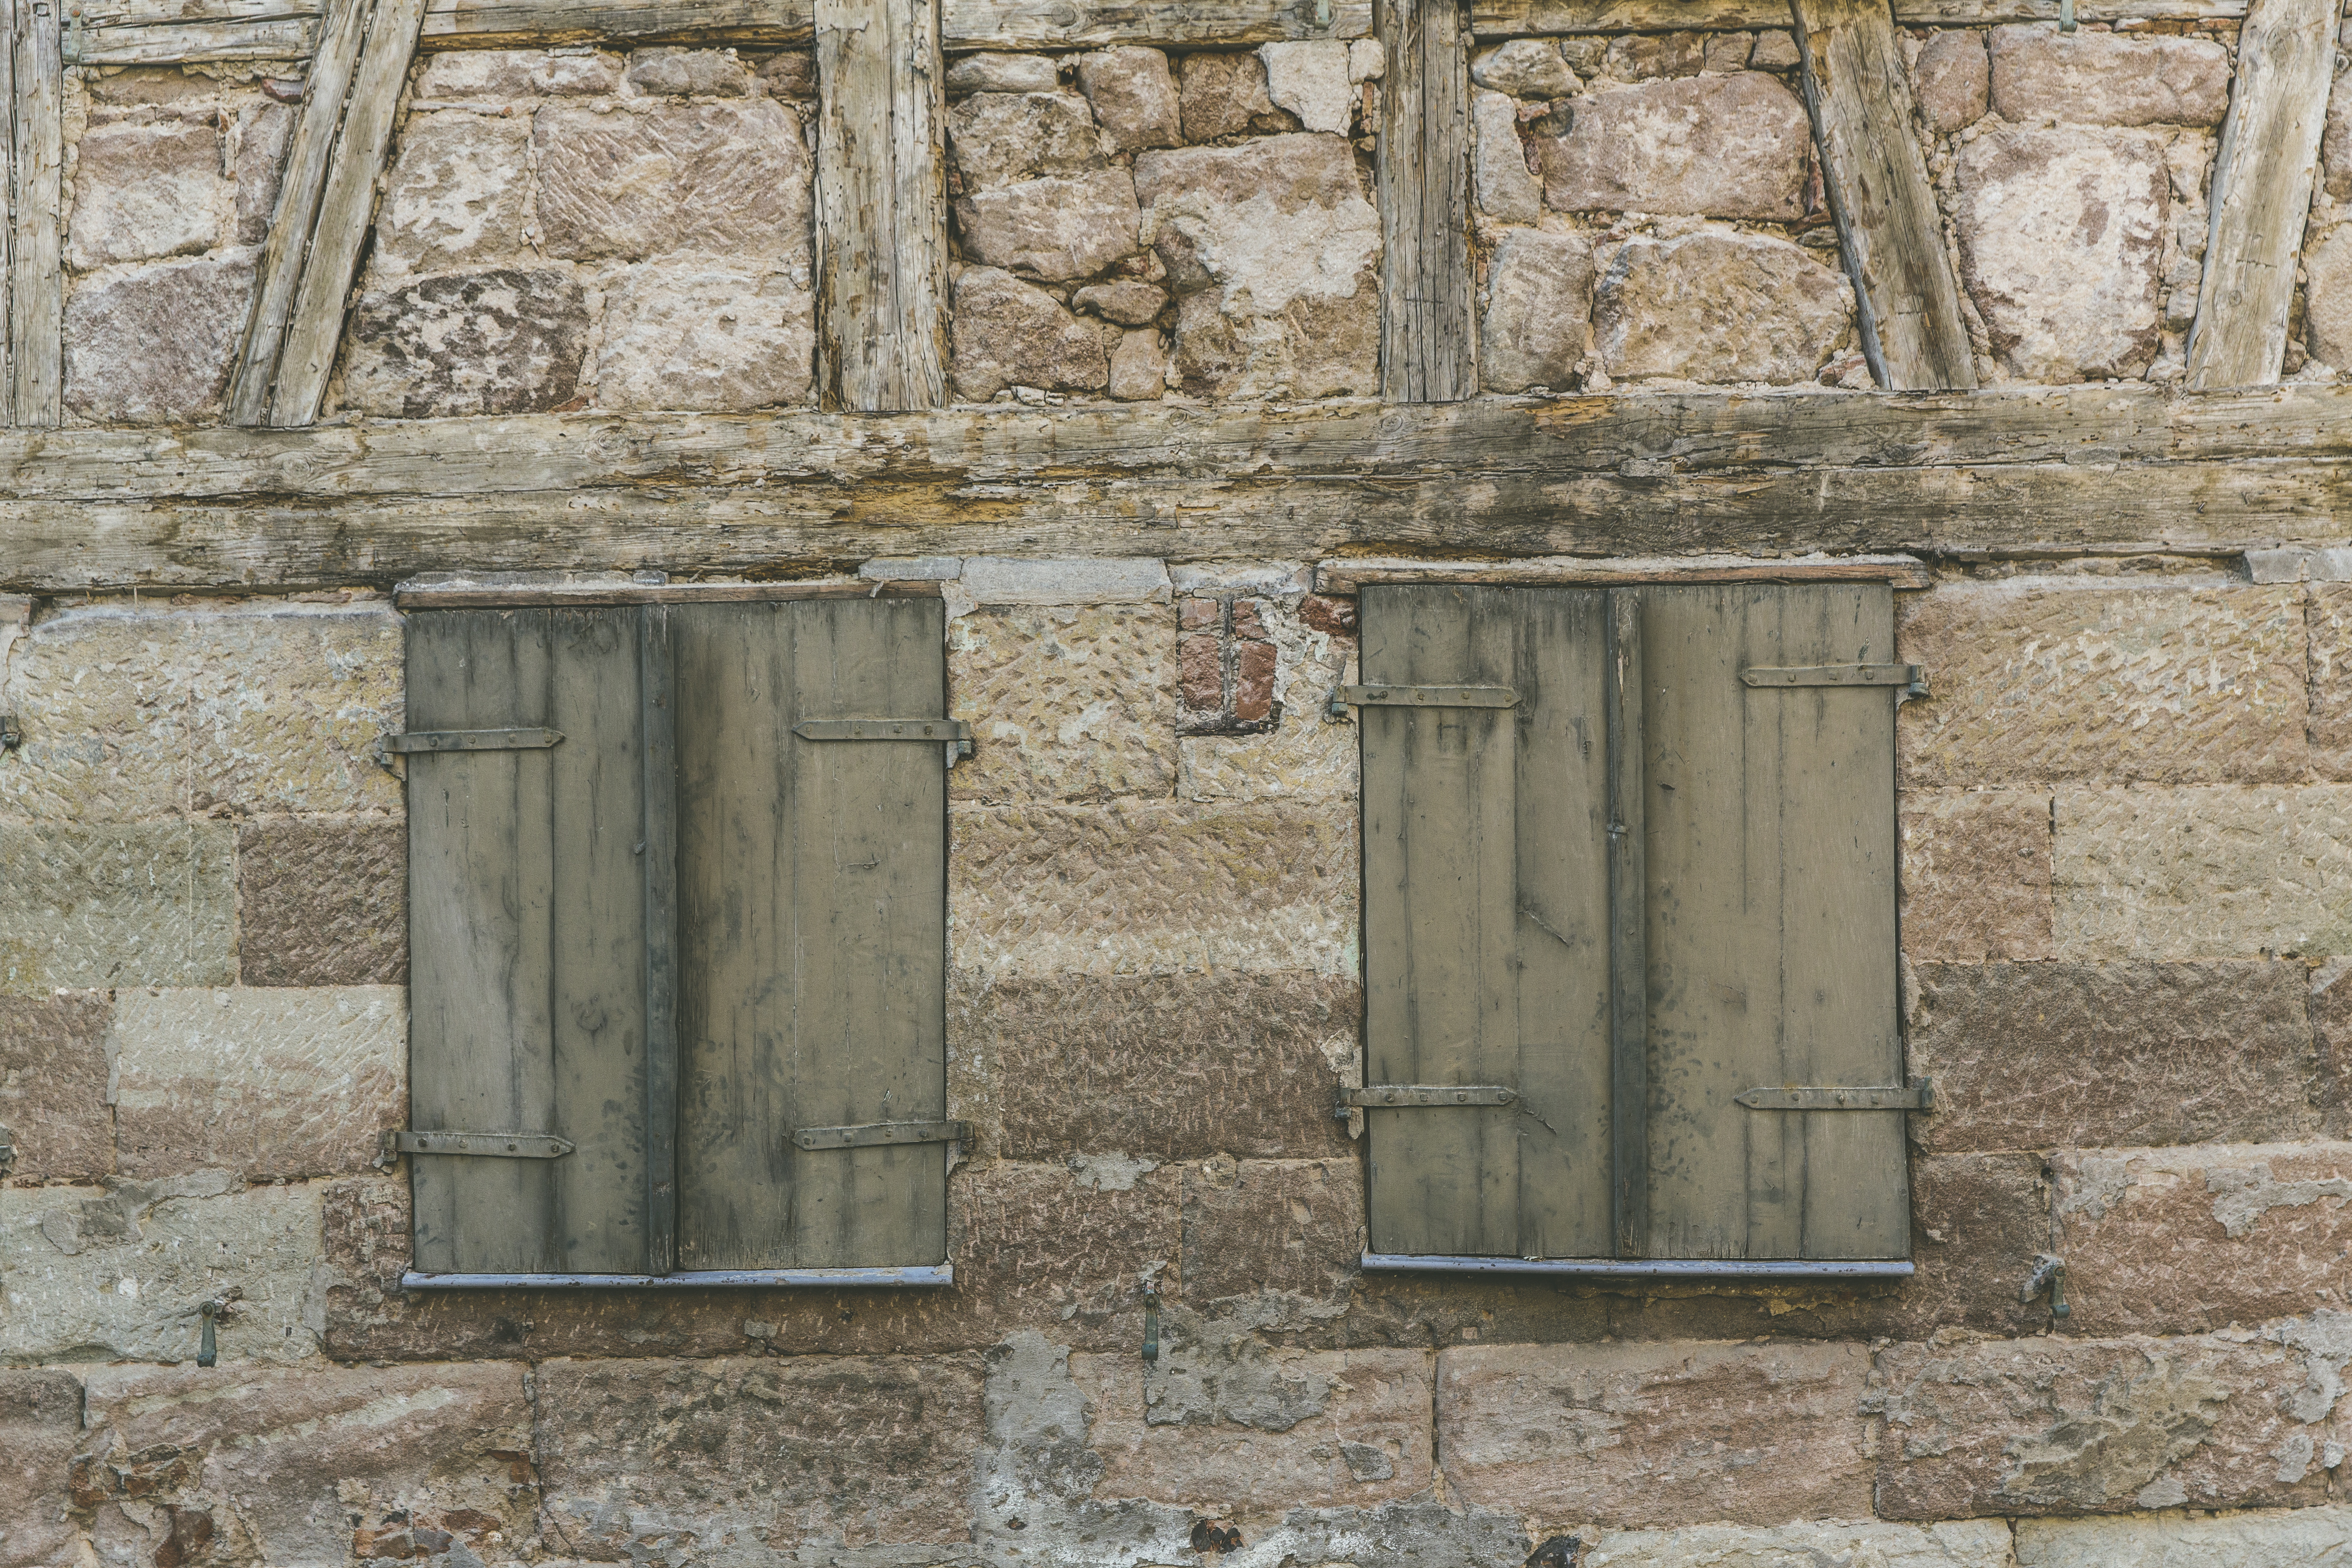
wall, stone wall, wood, facade, door, window, beige, building